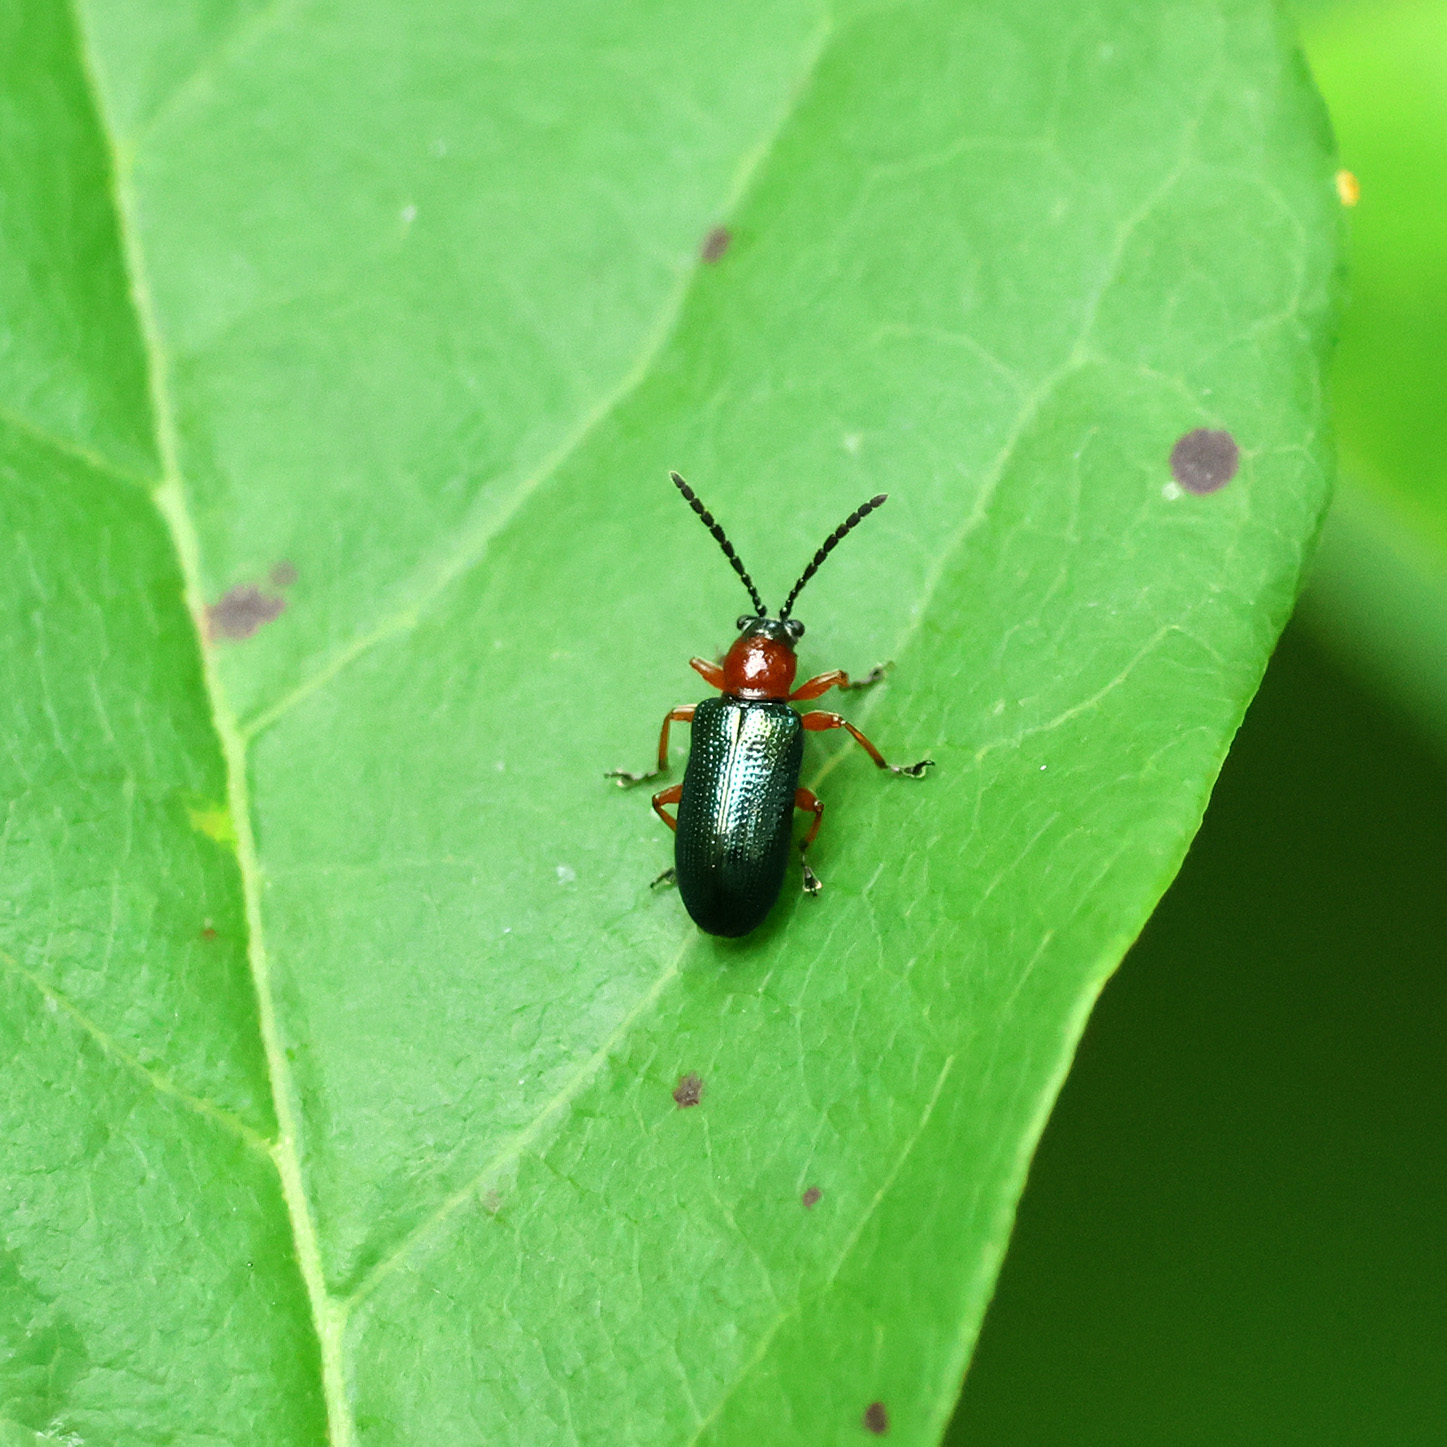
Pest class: cereal_leaf_beetle